George Floyd protests in Minneapolis–Saint Paul

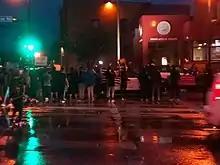
Protesters outside the Minneapolis third police precinct at night, May 26, 2020

At 12:41 a.m. on Tuesday, May 26, Minneapolis police released a statement about the arrest and murder of Floyd several hours prior. They said that a suspected money forger had "physically resisted" arrest and suffered "medical distress" after being handcuffed by officers, leading to his death. The statement made no mention that Floyd was unarmed or that Chauvin had kneeled on his neck for over nine minutes. At about the same time the police released their initial statement, Darnella Frazier, a bystander at the scene of Floyd's murder, uploaded a 10-minute video of the incident to Facebook and Instagram. The graphic video captured Floydwhile laying face down, handcuffed, and pinned by Chauvin's kneesaying he could not breathe and begging for his life as he lost consciousness. The video quickly went viral.